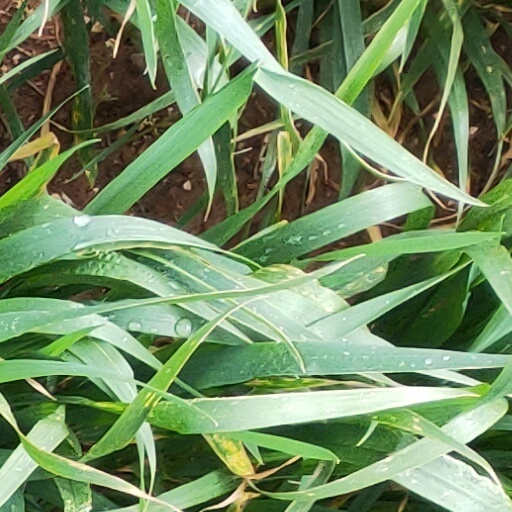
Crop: wheat